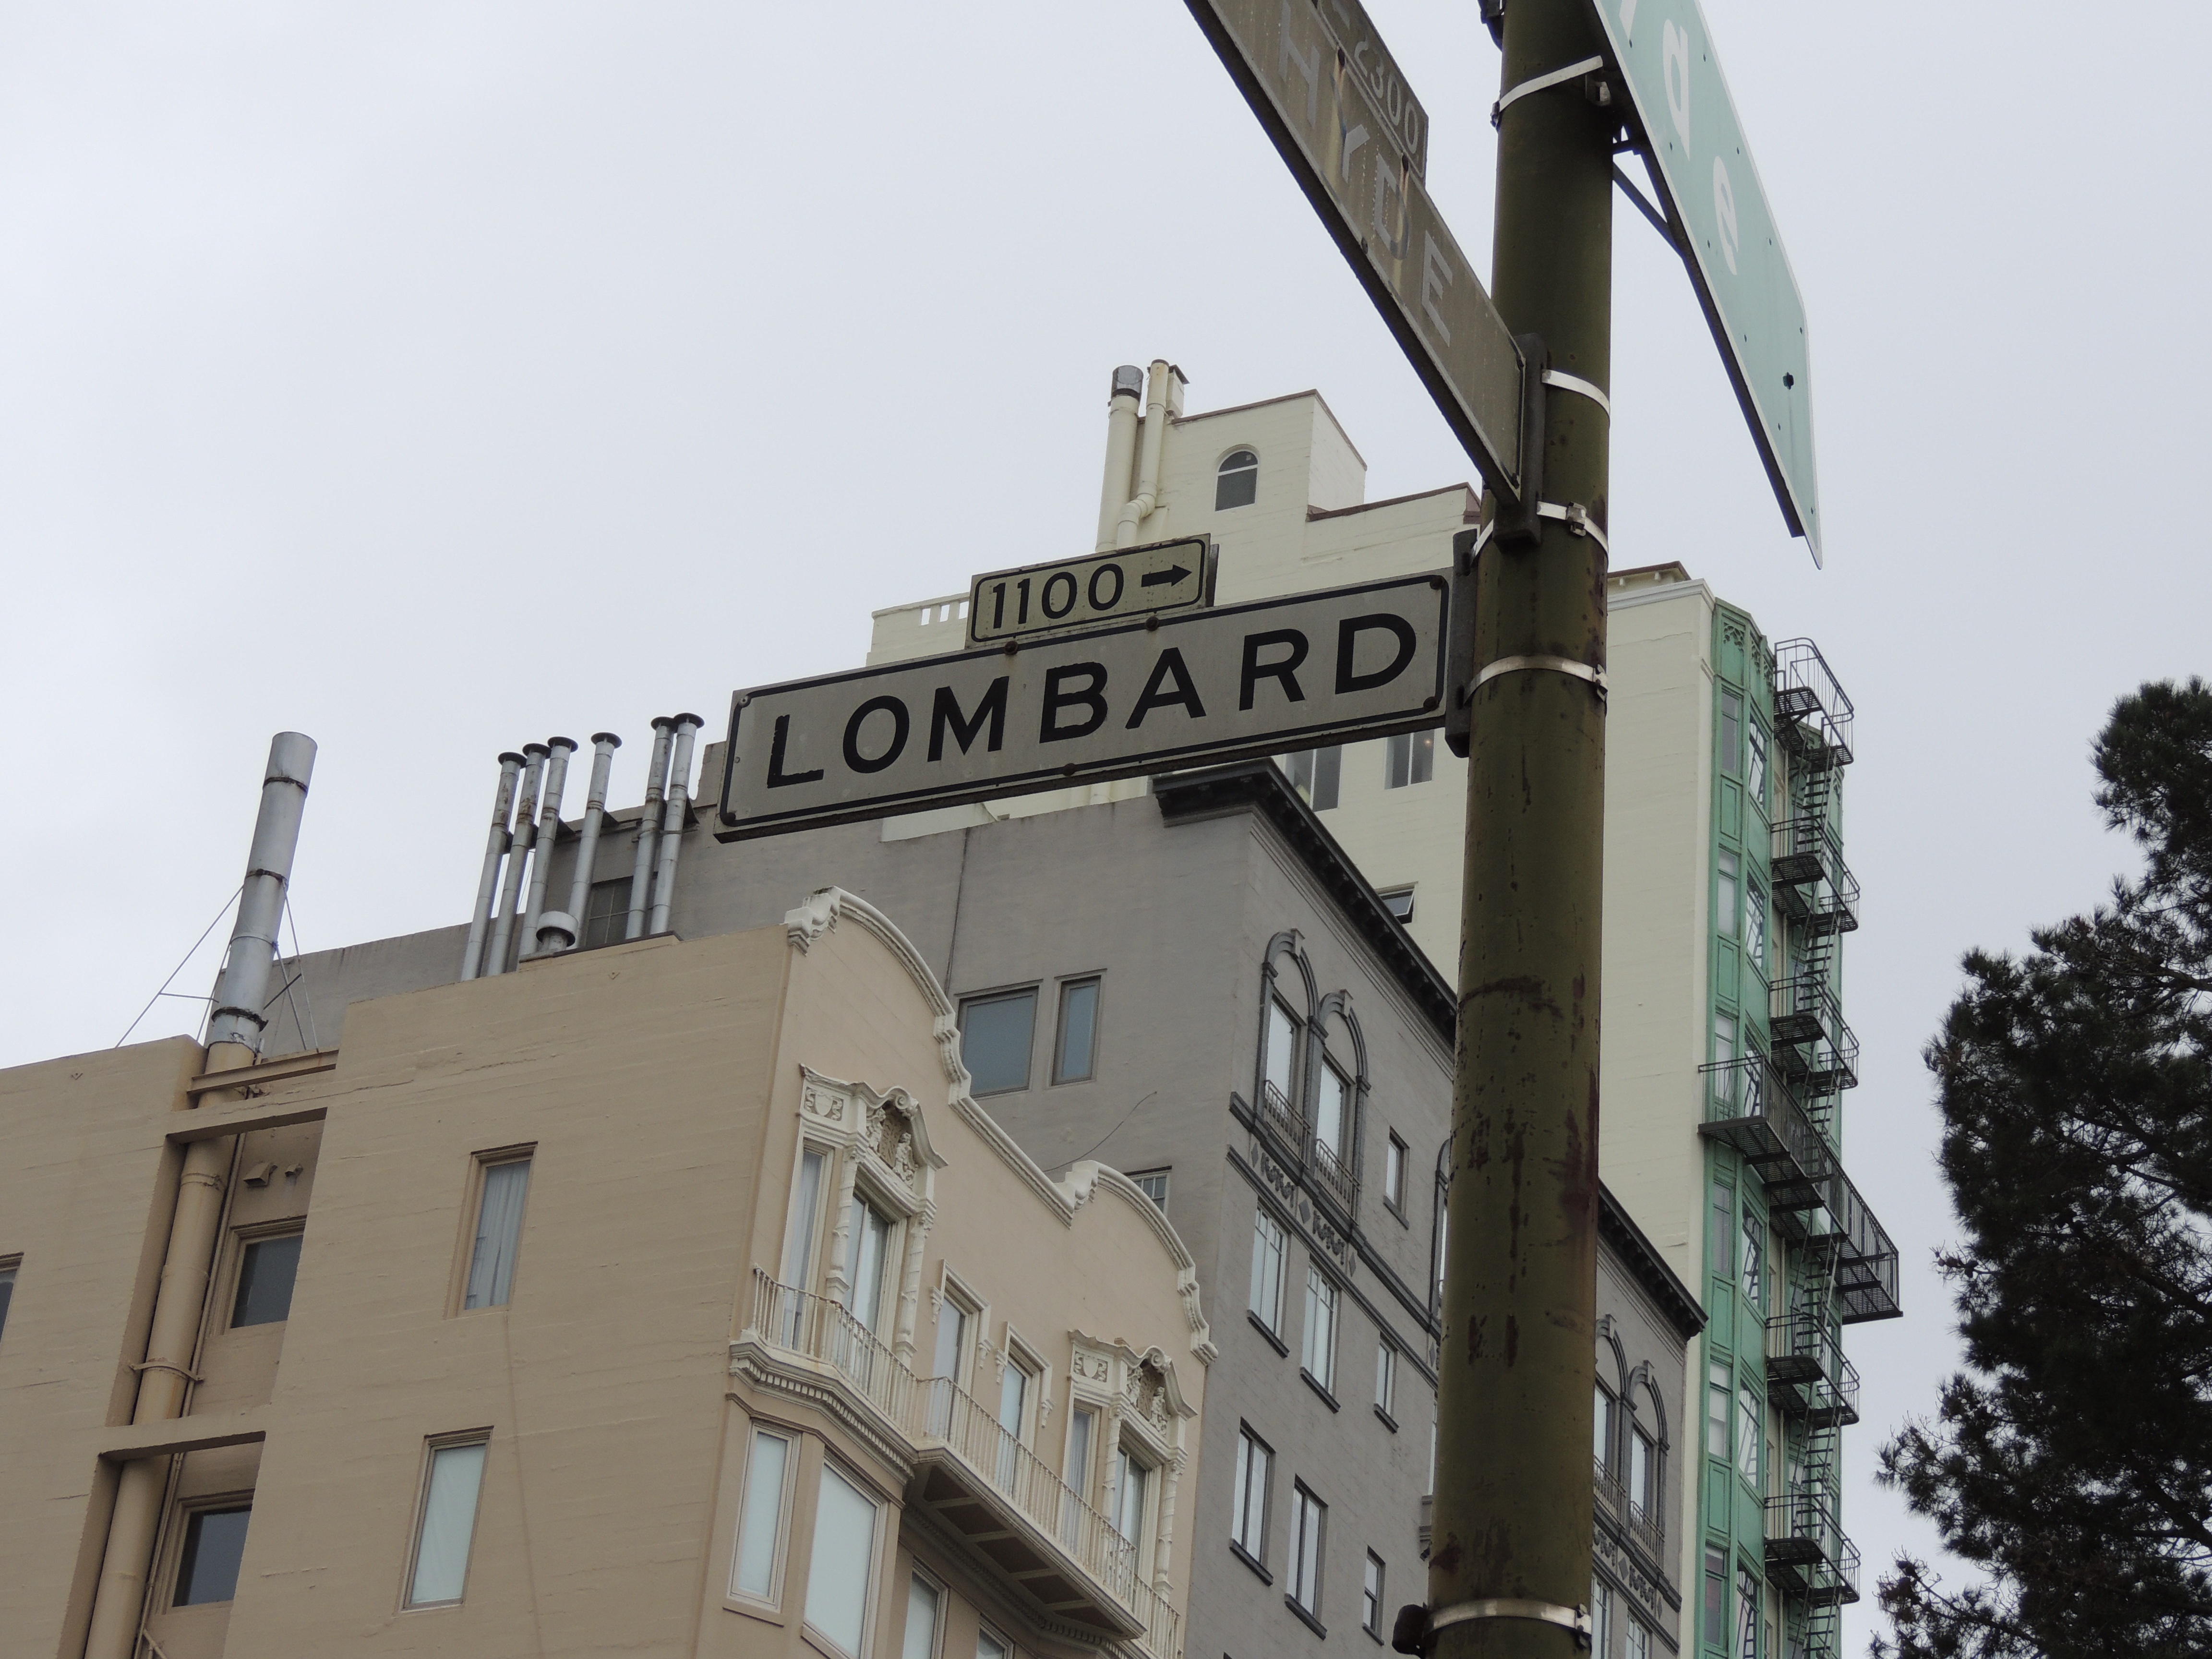
facade, demolition